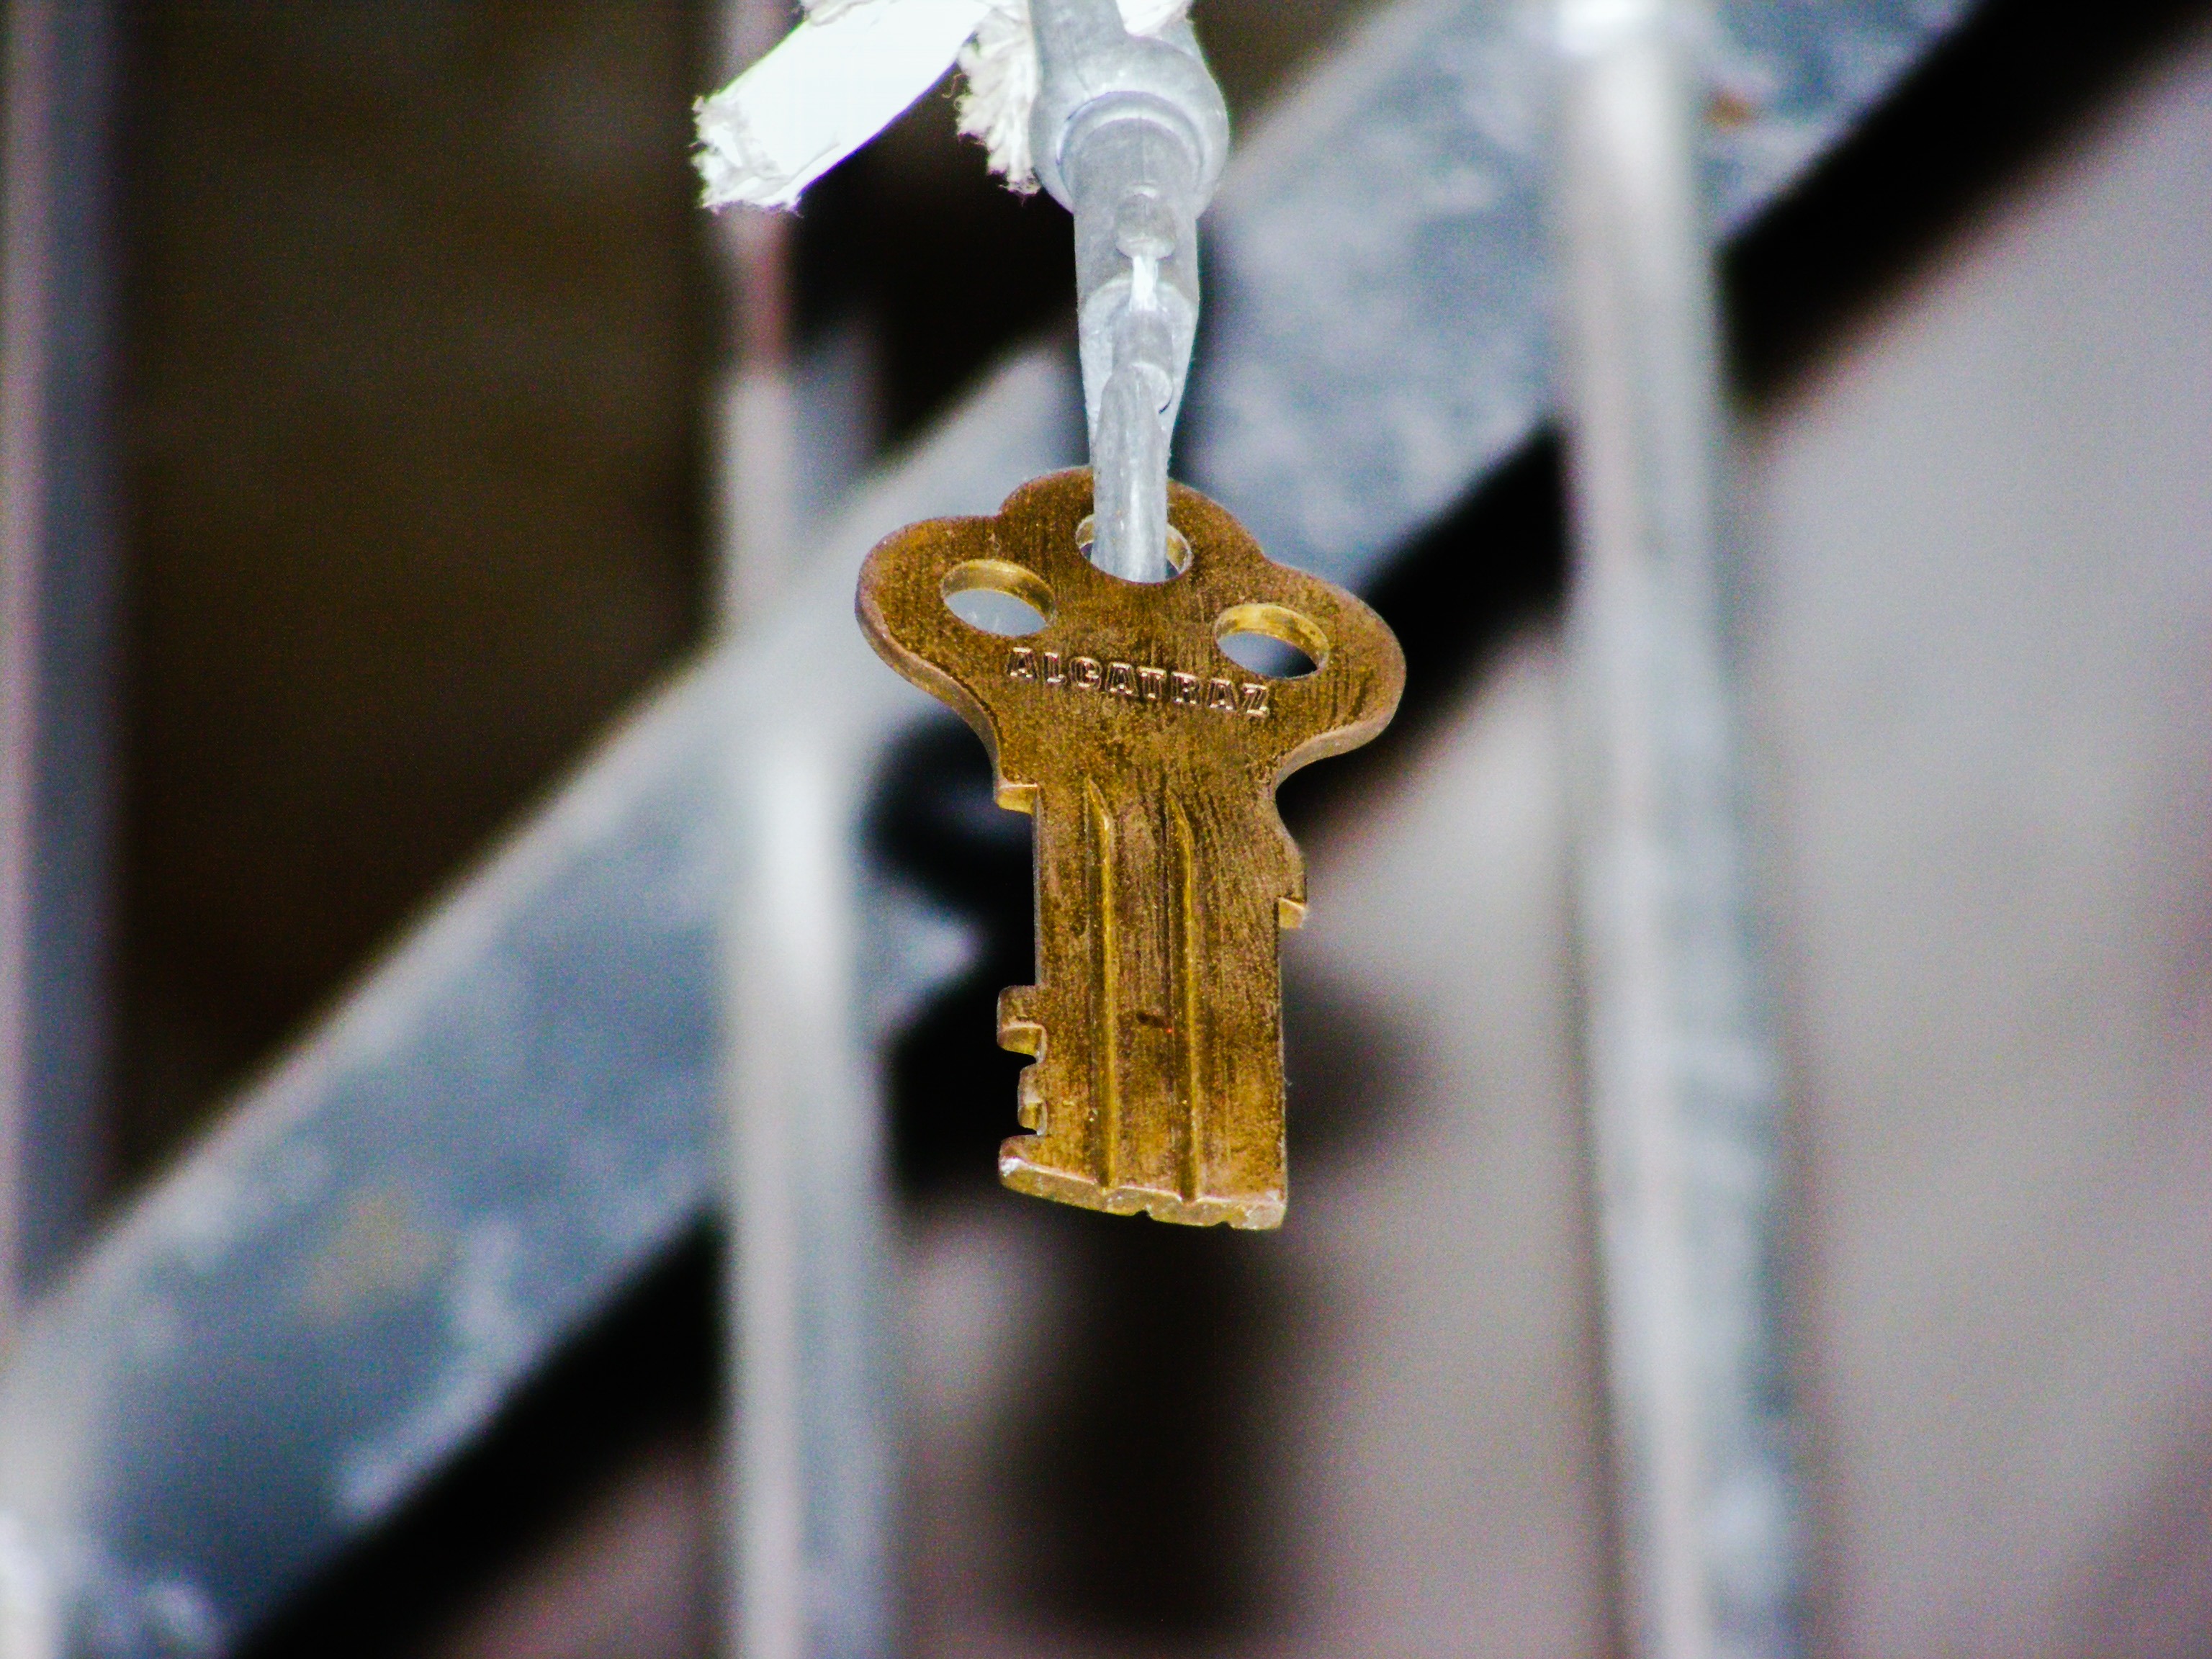
number, old, san francisco, symbol, key, metal, island, cross, california, security, bars, keys, prison, jail, protection, opening, locked, unlock, secure, alcatraz, crucifix, prison wing, unlocked